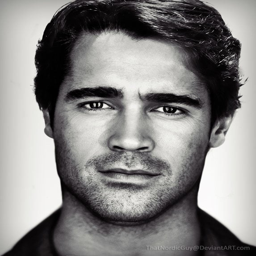
these portraits were created combining photos of celebrities